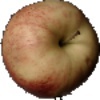
Label: red_apple